Kleophrades Painter Panathenaic prize amphora

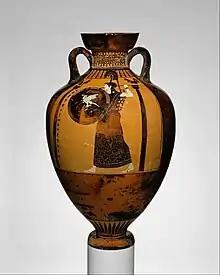
Portrait of Athena Promachos

Like all Panathenaic prize amphorae, this vase features a portrait of Athena Promachos on one of its faces. This particular iteration of Athena leads soldiers into battle and always holds a spear in one hand, protects her body with a shield in the other hand, and has a helmet on her head. On the left side of the Athena Promachos face is the inscription "ton Athenethen athlon," meaning "a prize from Athens;" like the image of Athena herself, this phrase appeared on all Panathenaic prize amphorae. The other face of the amphora portrays the Pankration, an event that incorporated elements of combat sports like kickboxing and wrestling. The Pankration face is particularly unique for its inclusion of both the athletes competing in the event and an onlooking judge; art historians suggest that the appearance of the judge emphasizes how dangerous the event was, as it lacked true rules and regulations. Both faces of the amphora have a single zone or register portraying the figurative scene. The majority of the remainder of the body is painted black, with red detailing around the neck and base.